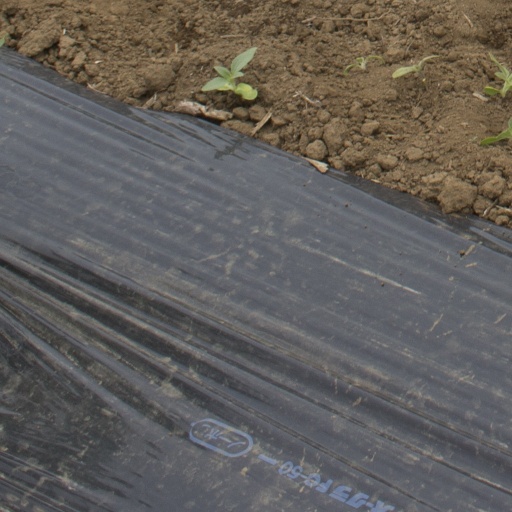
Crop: Jerusalem artichoke